ARCAspace

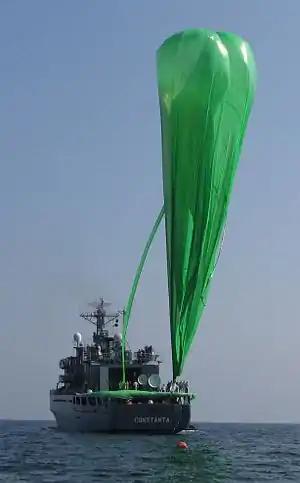
Helium balloon inflation on 281 Constanta warship belonging to Romanian Naval Forces

Mission 1 took place on December 2, 2006, when a solar balloon carried the STABILO system capsule to an altitude of . The altitude was slightly lower than intended because of extreme turbulence encountered during the last stage of the flight. In light of this, it was decided not to risk damaging the system.